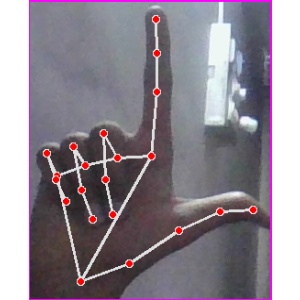
अक्षर: ल